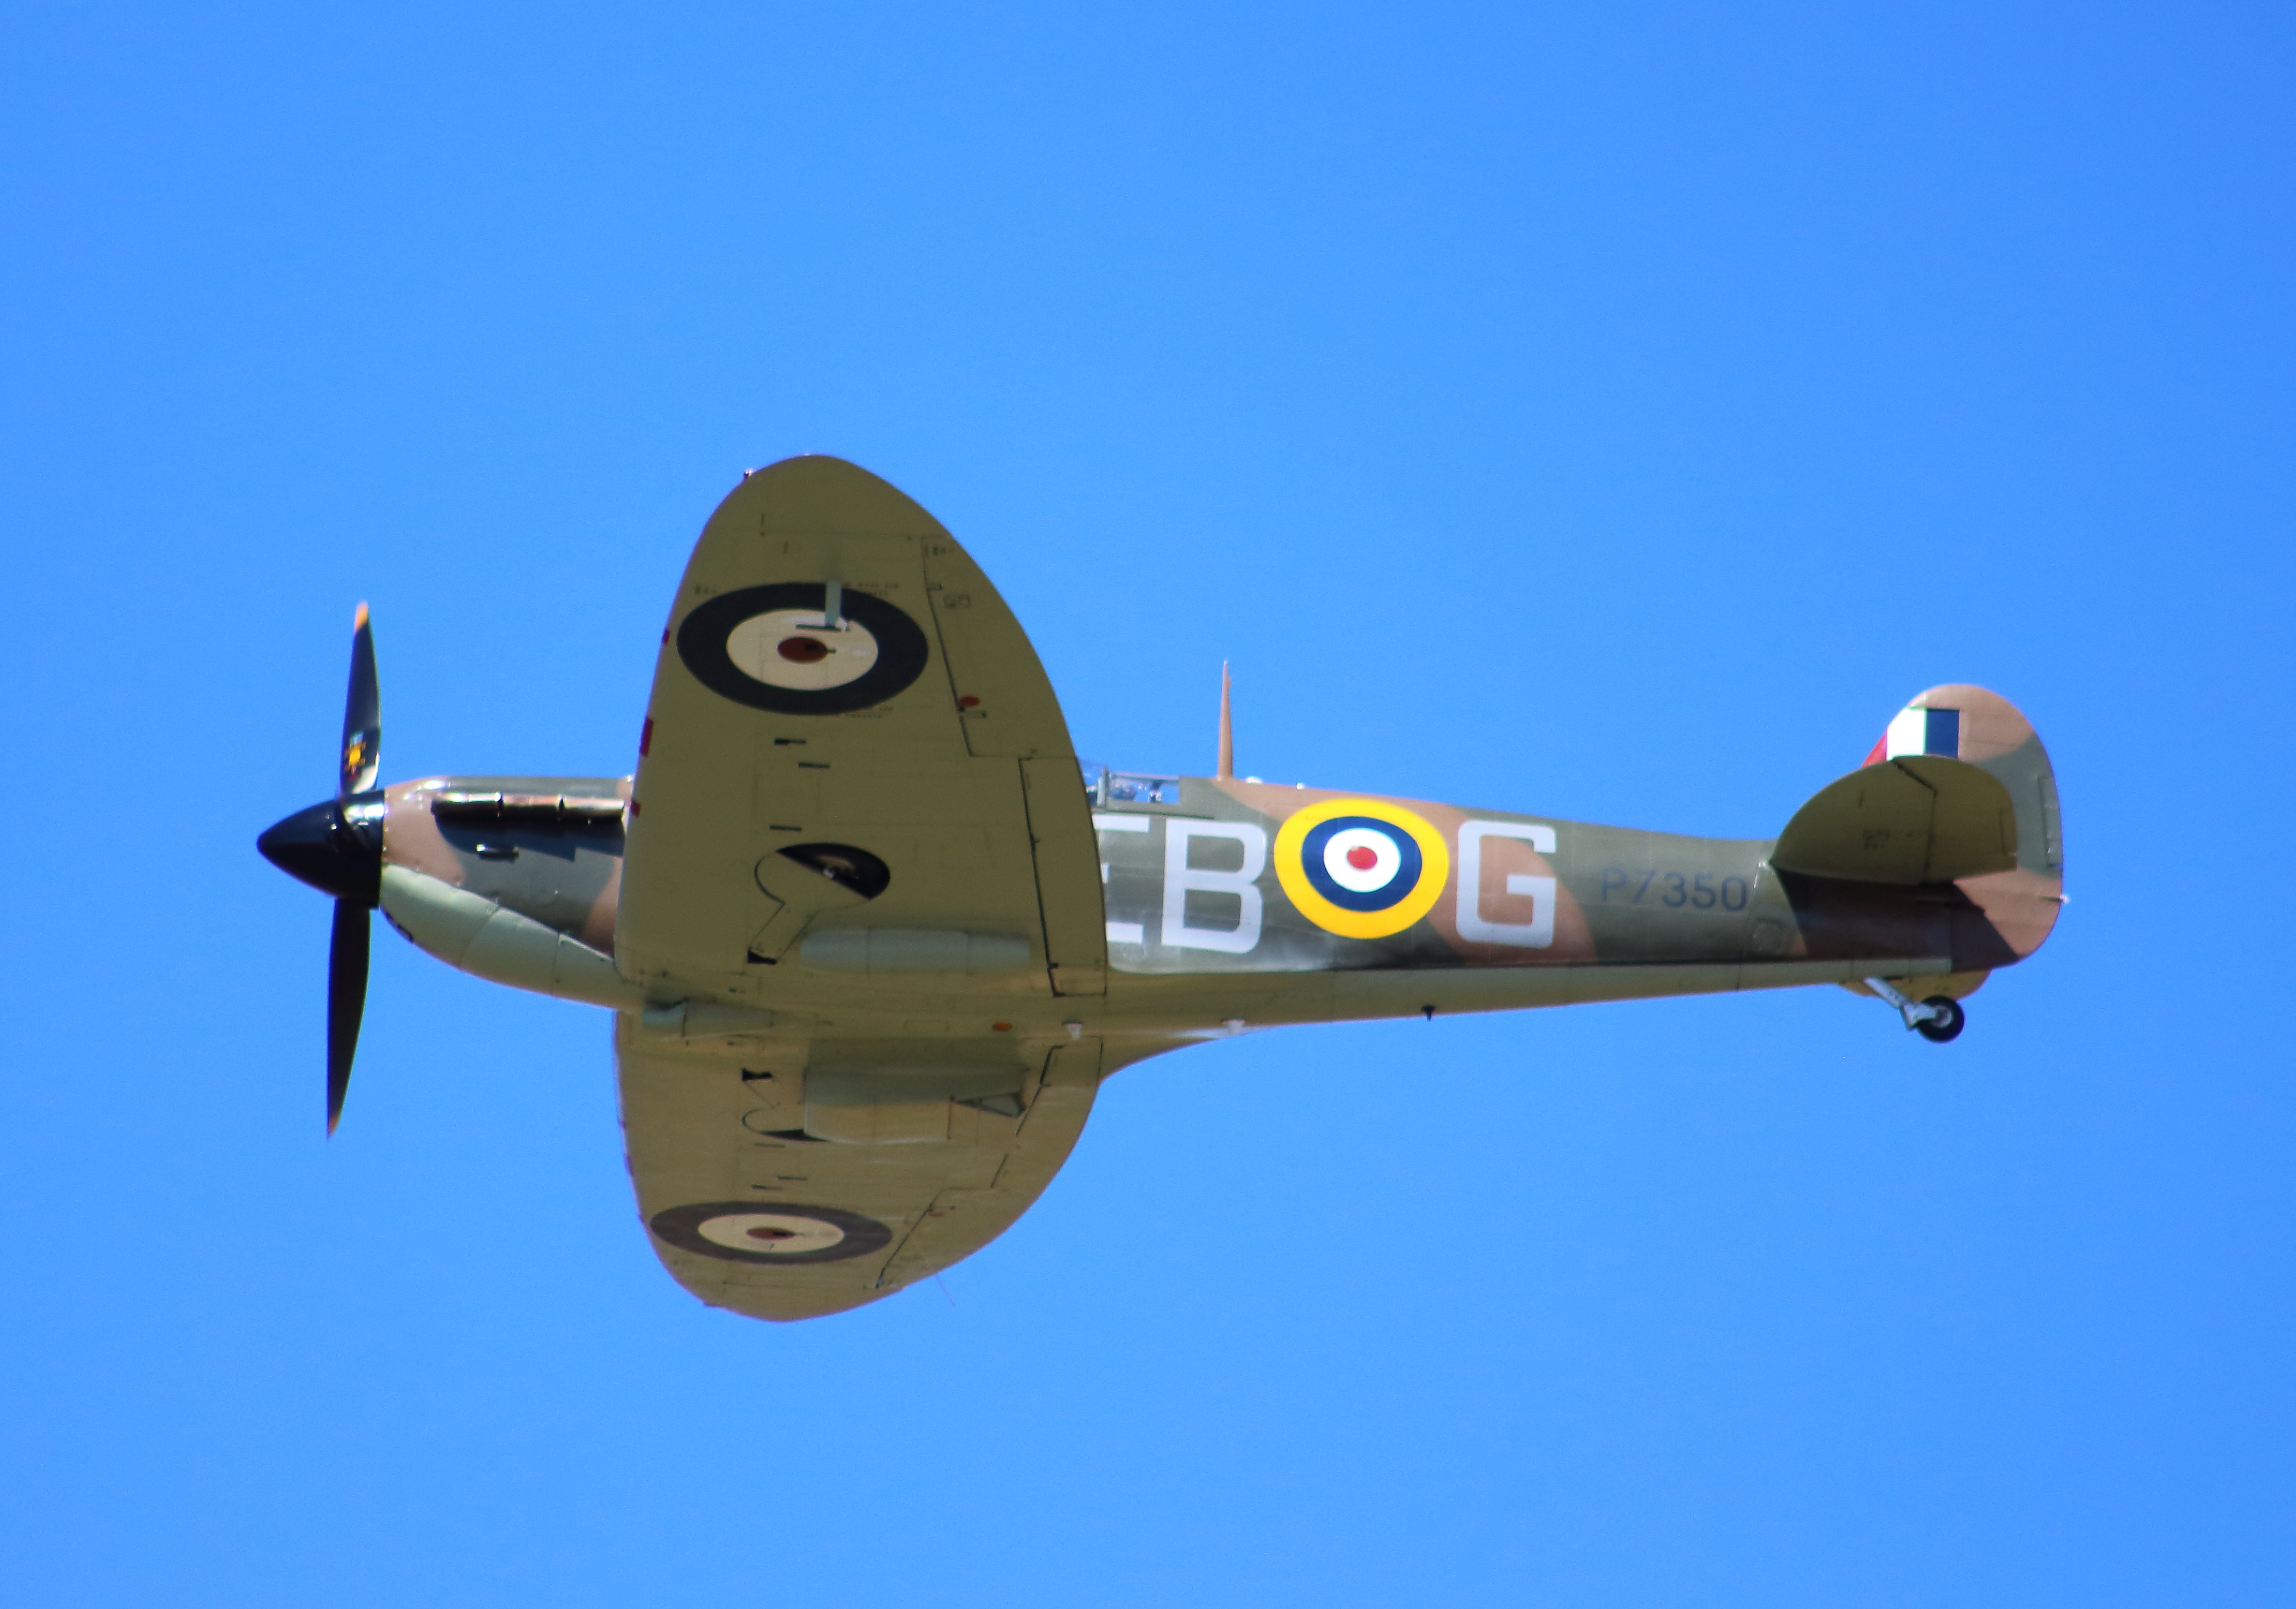
sky, vintage, air, airplane, plane, aircraft, military, vehicle, aviation, flight, historic, war, british, ww2, history, propeller, airshow, bomber, biplane, fighter, spitfire, raf, supermarine, air show, air force, fighter aircraft, military aircraft, atmosphere of earth, aircraft engine, air racing, propeller driven aircraft, vought f4u corsair, supermarine spitfire, curtiss p 40 warhawk, focke wulf fw 190